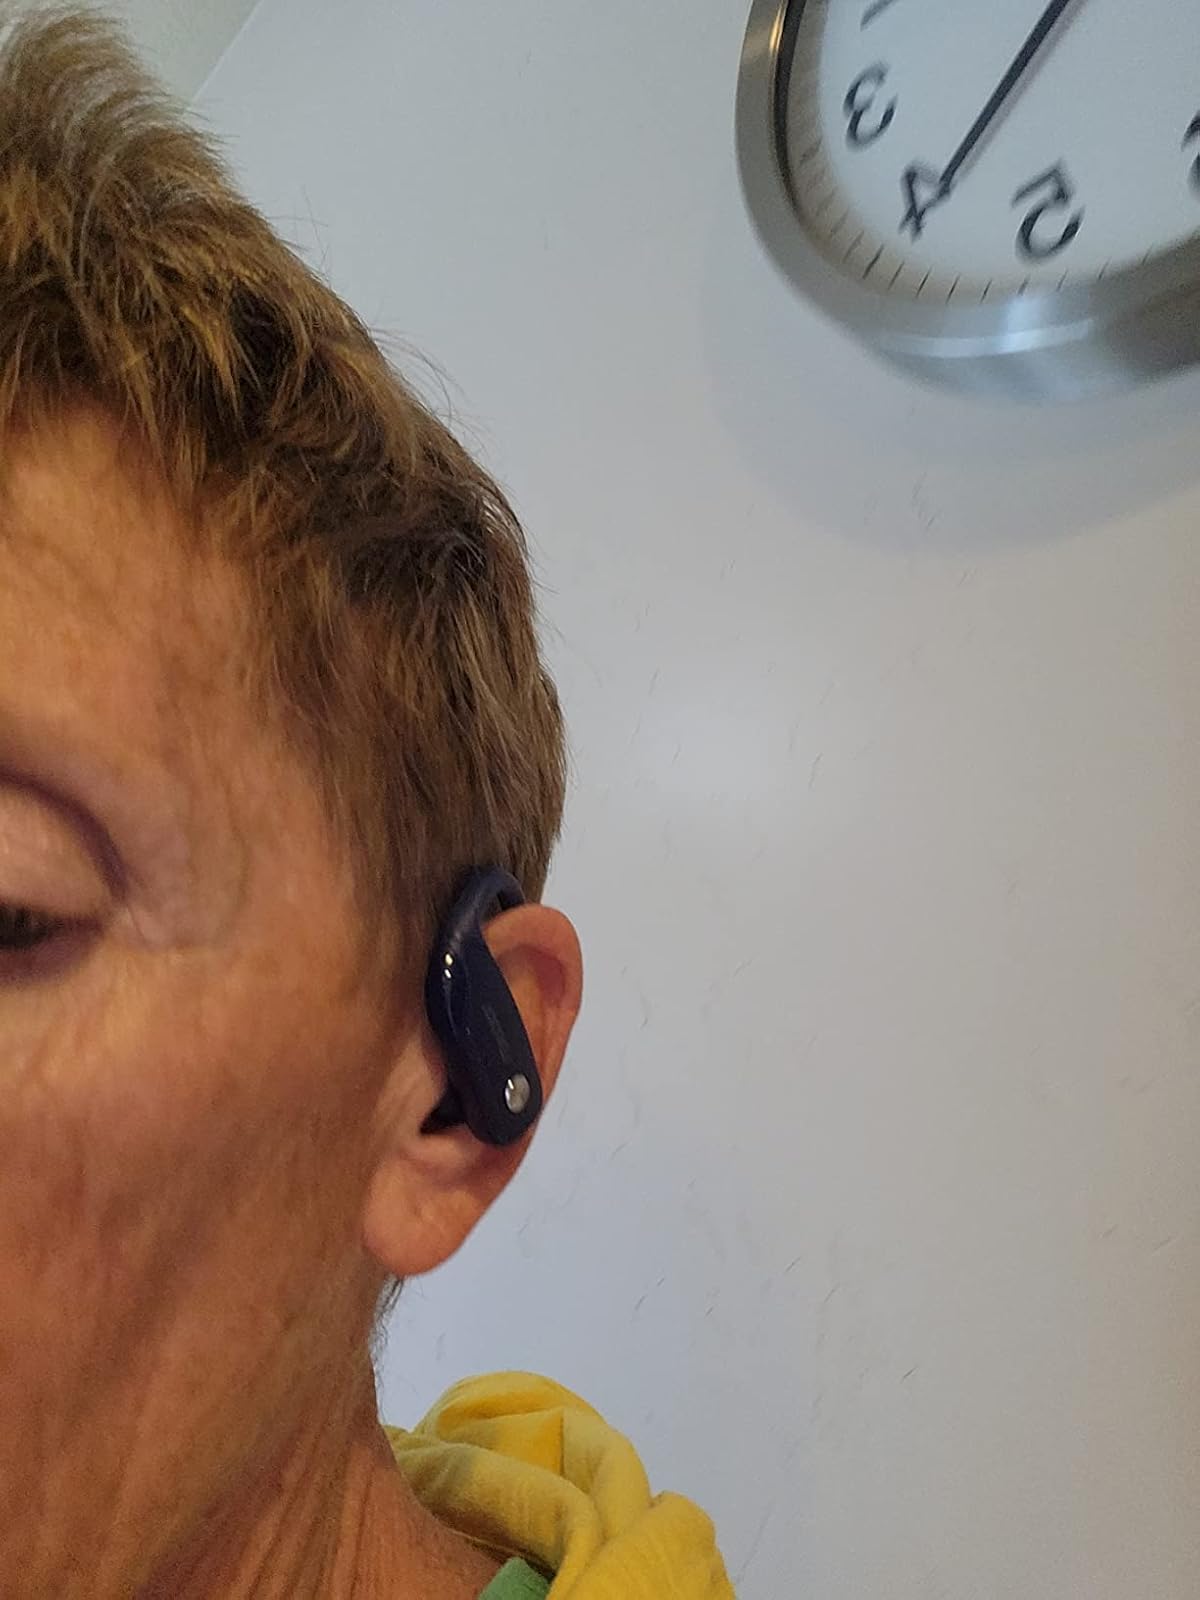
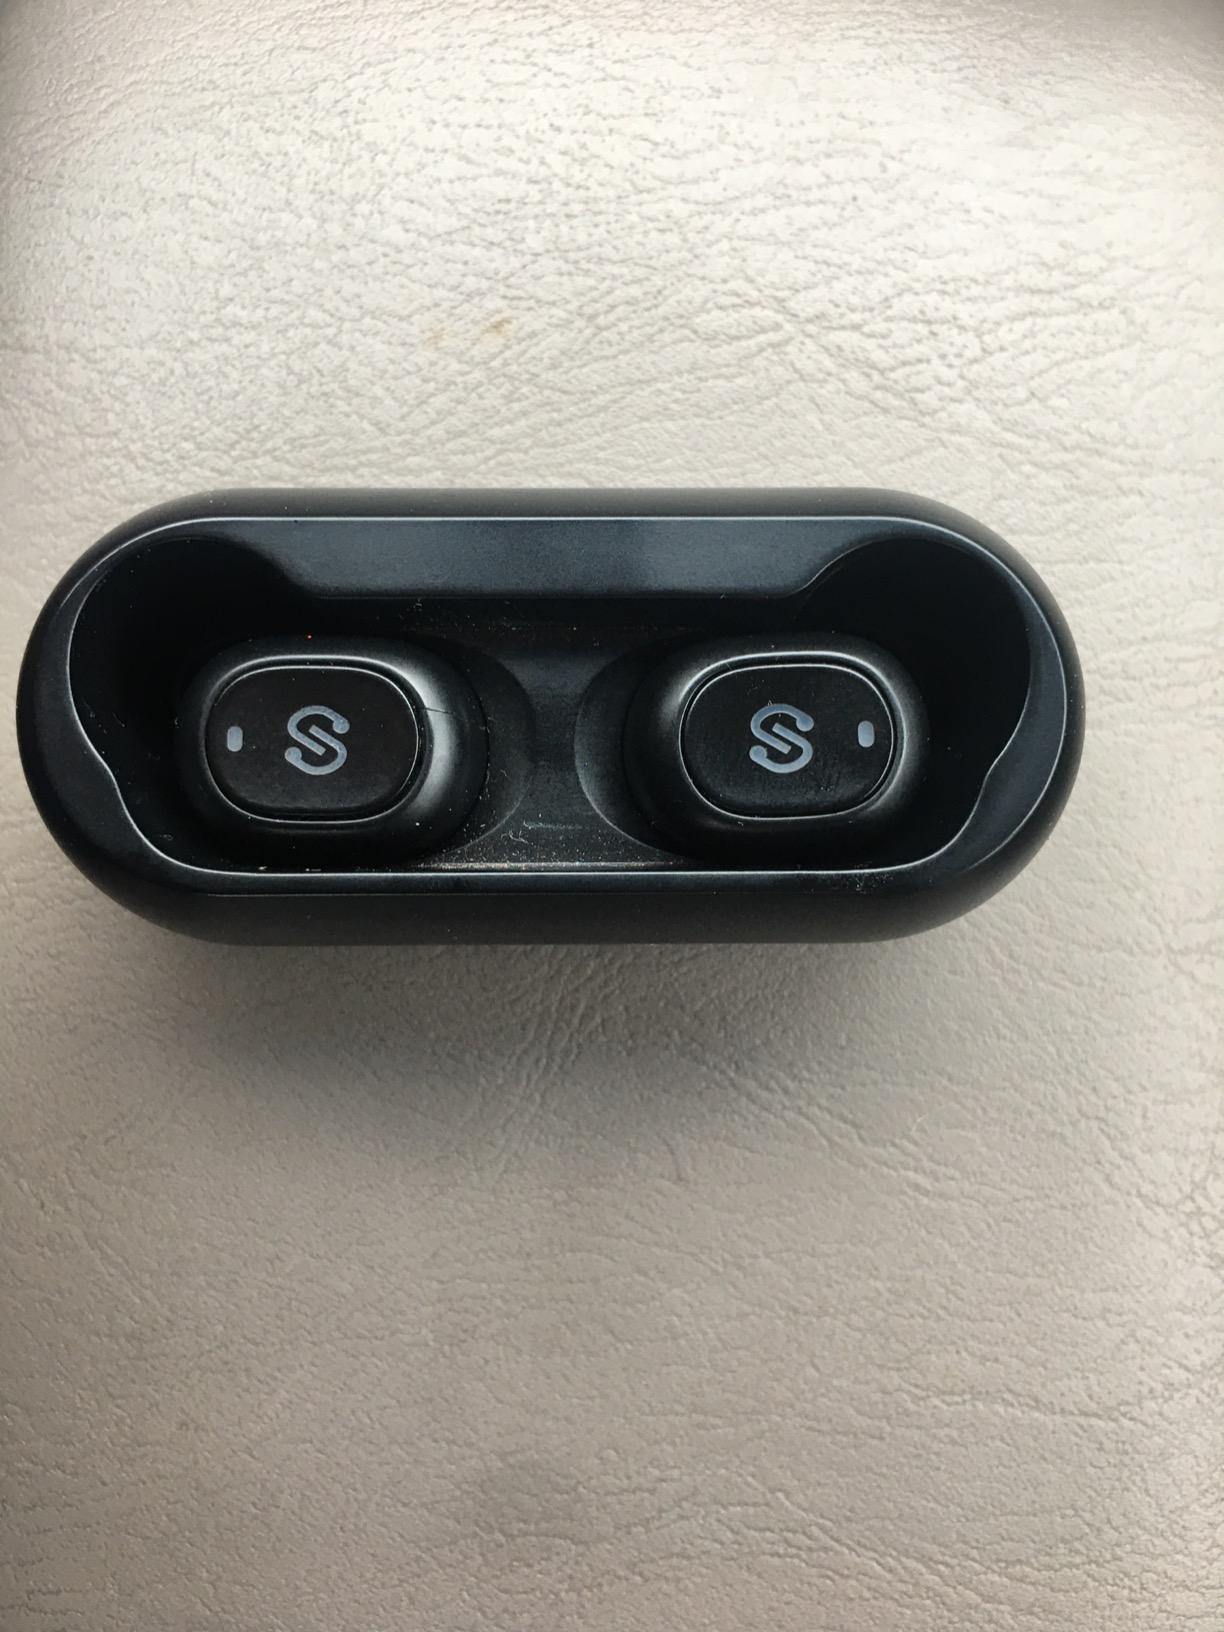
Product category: earbuds
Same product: no